1944 Great Atlantic hurricane

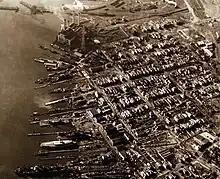
Aerial photograph of an industrial region

The passing hurricane brought Category 2 hurricane conditions to eastern Virginia. Five-minute sustained winds at Cape Henry topped out at 86 mph (139 km/h) while one-minute sustained winds topped out at 128 mph (206 km/h), though the Atlantic Oceanographic and Meteorological Laboratory assessed that the latter value was not in concordance with other observations or may have been "atypical of the circulation of the hurricane". A wind measurement of at Cape Henry nonetheless set a record for the region as the strongest winds measured within both the region and for the state of Virginia overall. Gusts at Cape Henry may have reached as high as . A $5 million damage toll inflicted upon crops and a $1 million damage toll inflicted upon property comprised the $6 million damage toll resulting from the hurricane's impacts in Virginia. The hurricane damaged 2,132 buildings and destroyed another 31 according to the Weather Bureau.